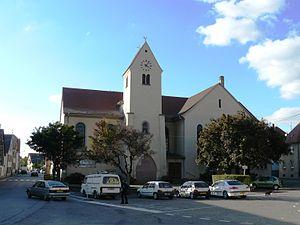
Église catholique Saint-Blaise